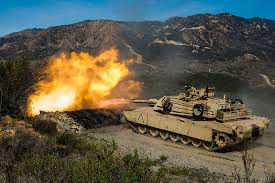
Label: BMP